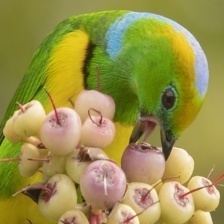
Species: GOLDEN CHLOROPHONIA
Scientific name: CHLOROPHONIA CALLOPHRYS